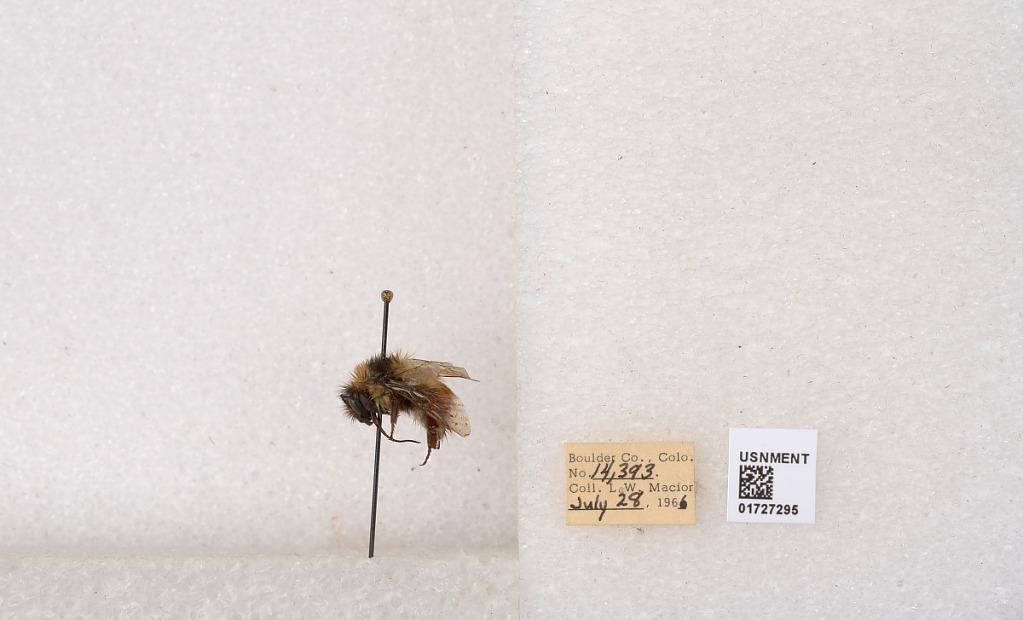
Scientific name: Bombus (Pyrobombus) sylvicola Kirby
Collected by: L. Macior
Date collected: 1966-7-28
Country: United States
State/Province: Colorado
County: Boulder
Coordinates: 40.0163, -105.294